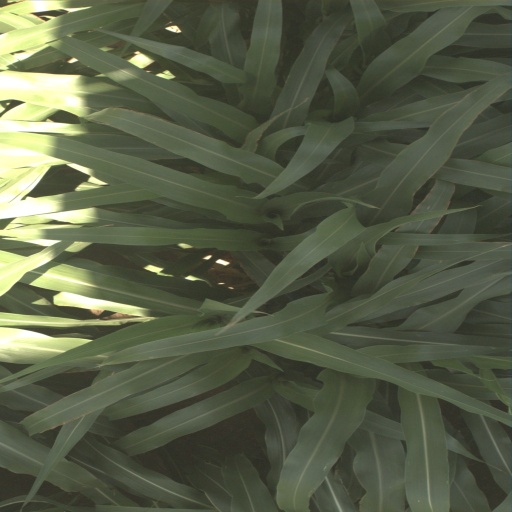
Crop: sorghum